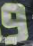
Number: 9